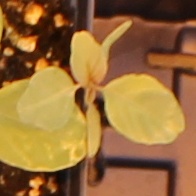
Label: Palmer Amaranth